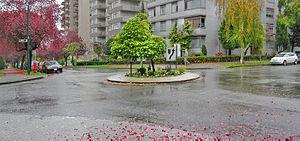
Un carrefour giratoire, ou plus communément un giratoire, est un carrefour particulier formé d'un anneau central qui permet aux usagers de prendre n'importe quelle direction. En Belgique, ils sont appelés ronds-points.
La prévention routière, ou sécurité routière, est l'ensemble des mesures mises en place pour empêcher les usagers de la route d'être tués ou gravement blessés dans les accidents de la route, ou en atténuer les conséquences. Les usagers de la route sont les piétons, les cyclistes, les automobilistes et leurs passagers, les chauffeurs de poids-lourd, et les passagers des transports publics routiers, etc. Il s'agit d'un enjeux sociétal majeur.